Abraham Lazarus

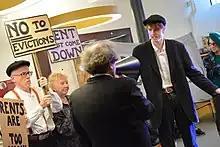
An actor playing the role of Abraham Lazarus performs in Little Edens, a theatrical production set during the Florence Park rent strike. Museum of Oxford, 2023.

Oxford's population grew rapidly in the 1920s and 1930s as people were brought in to work at the Morris Motors and Pressed Steel factories. Organisation in the factories increased the profile of the Communist Party and led to its involvement in non-industrial disputes, such as struggles over housing conditions.